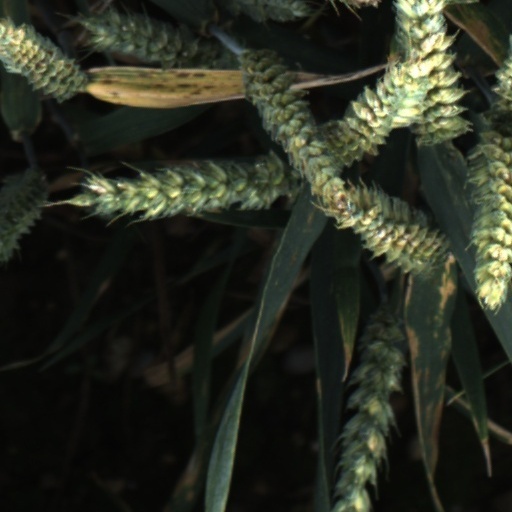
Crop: wheat